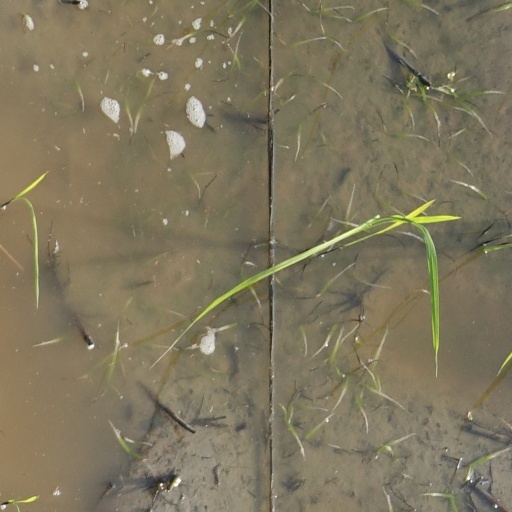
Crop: rice